Campos Machado

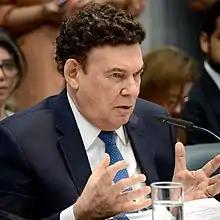
Machado in 2022

Antônio Carlos Campos Machado (31 October 1939 – 6 January 2024) was a Brazilian lawyer and politician. A member of the Brazilian Labour Party, he was in the Legislative Assembly of São Paulo from 1987 to 2023.